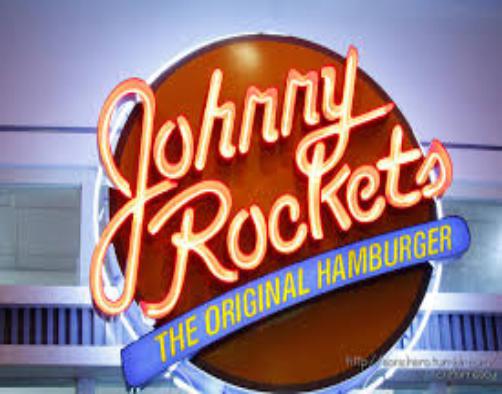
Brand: Johnny Rockets
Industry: Food